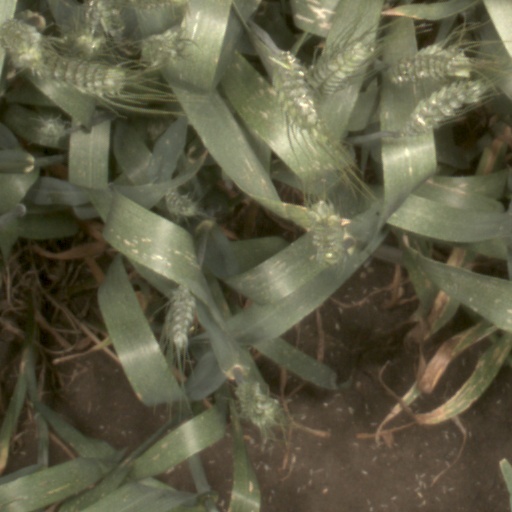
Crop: wheat